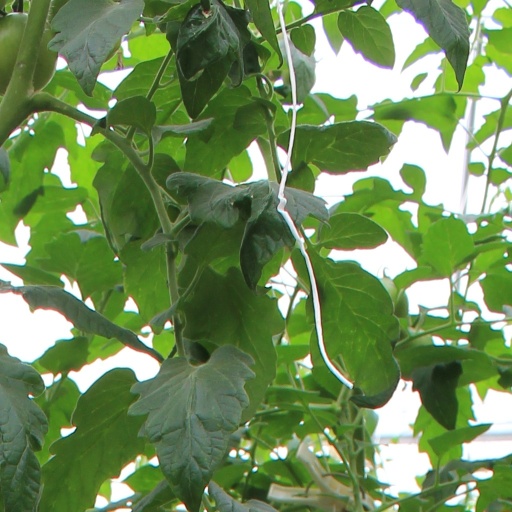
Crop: tomato